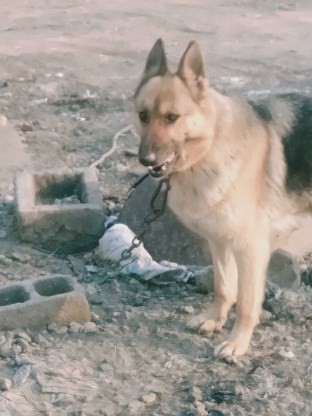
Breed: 258-n000104-Black_sable